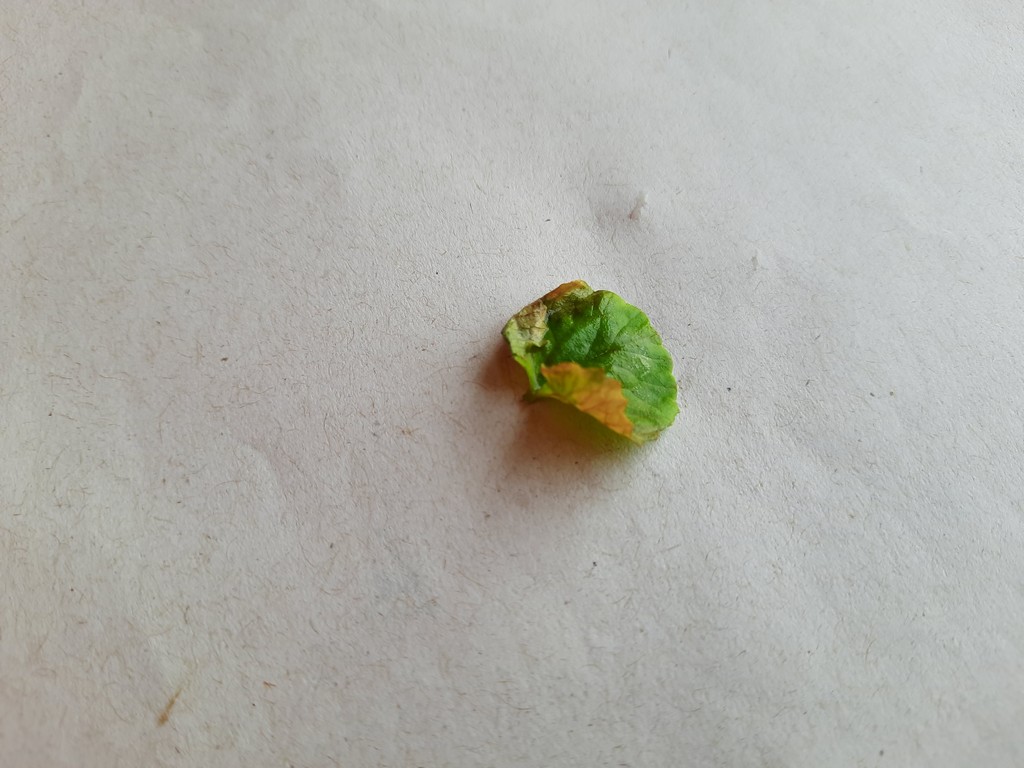
Label: Unhealthy